Huỳnh Thúc Kháng

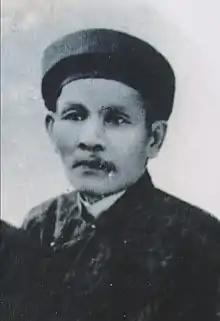

Huỳnh Thúc Kháng (chữ Hán: ; 1 October 1876 – 21 April 1947), courtesy name Giới Sanh, pen name Mính Viên (also written as Minh Viên), also known as Cụ Huỳnh (lit: 'Great-grandfather' Huỳnh), was a Vietnamese anti-colonial activist, statesman and journalist, most notably serving as Acting President of Vietnam and President of the Annamese House of Representatives.